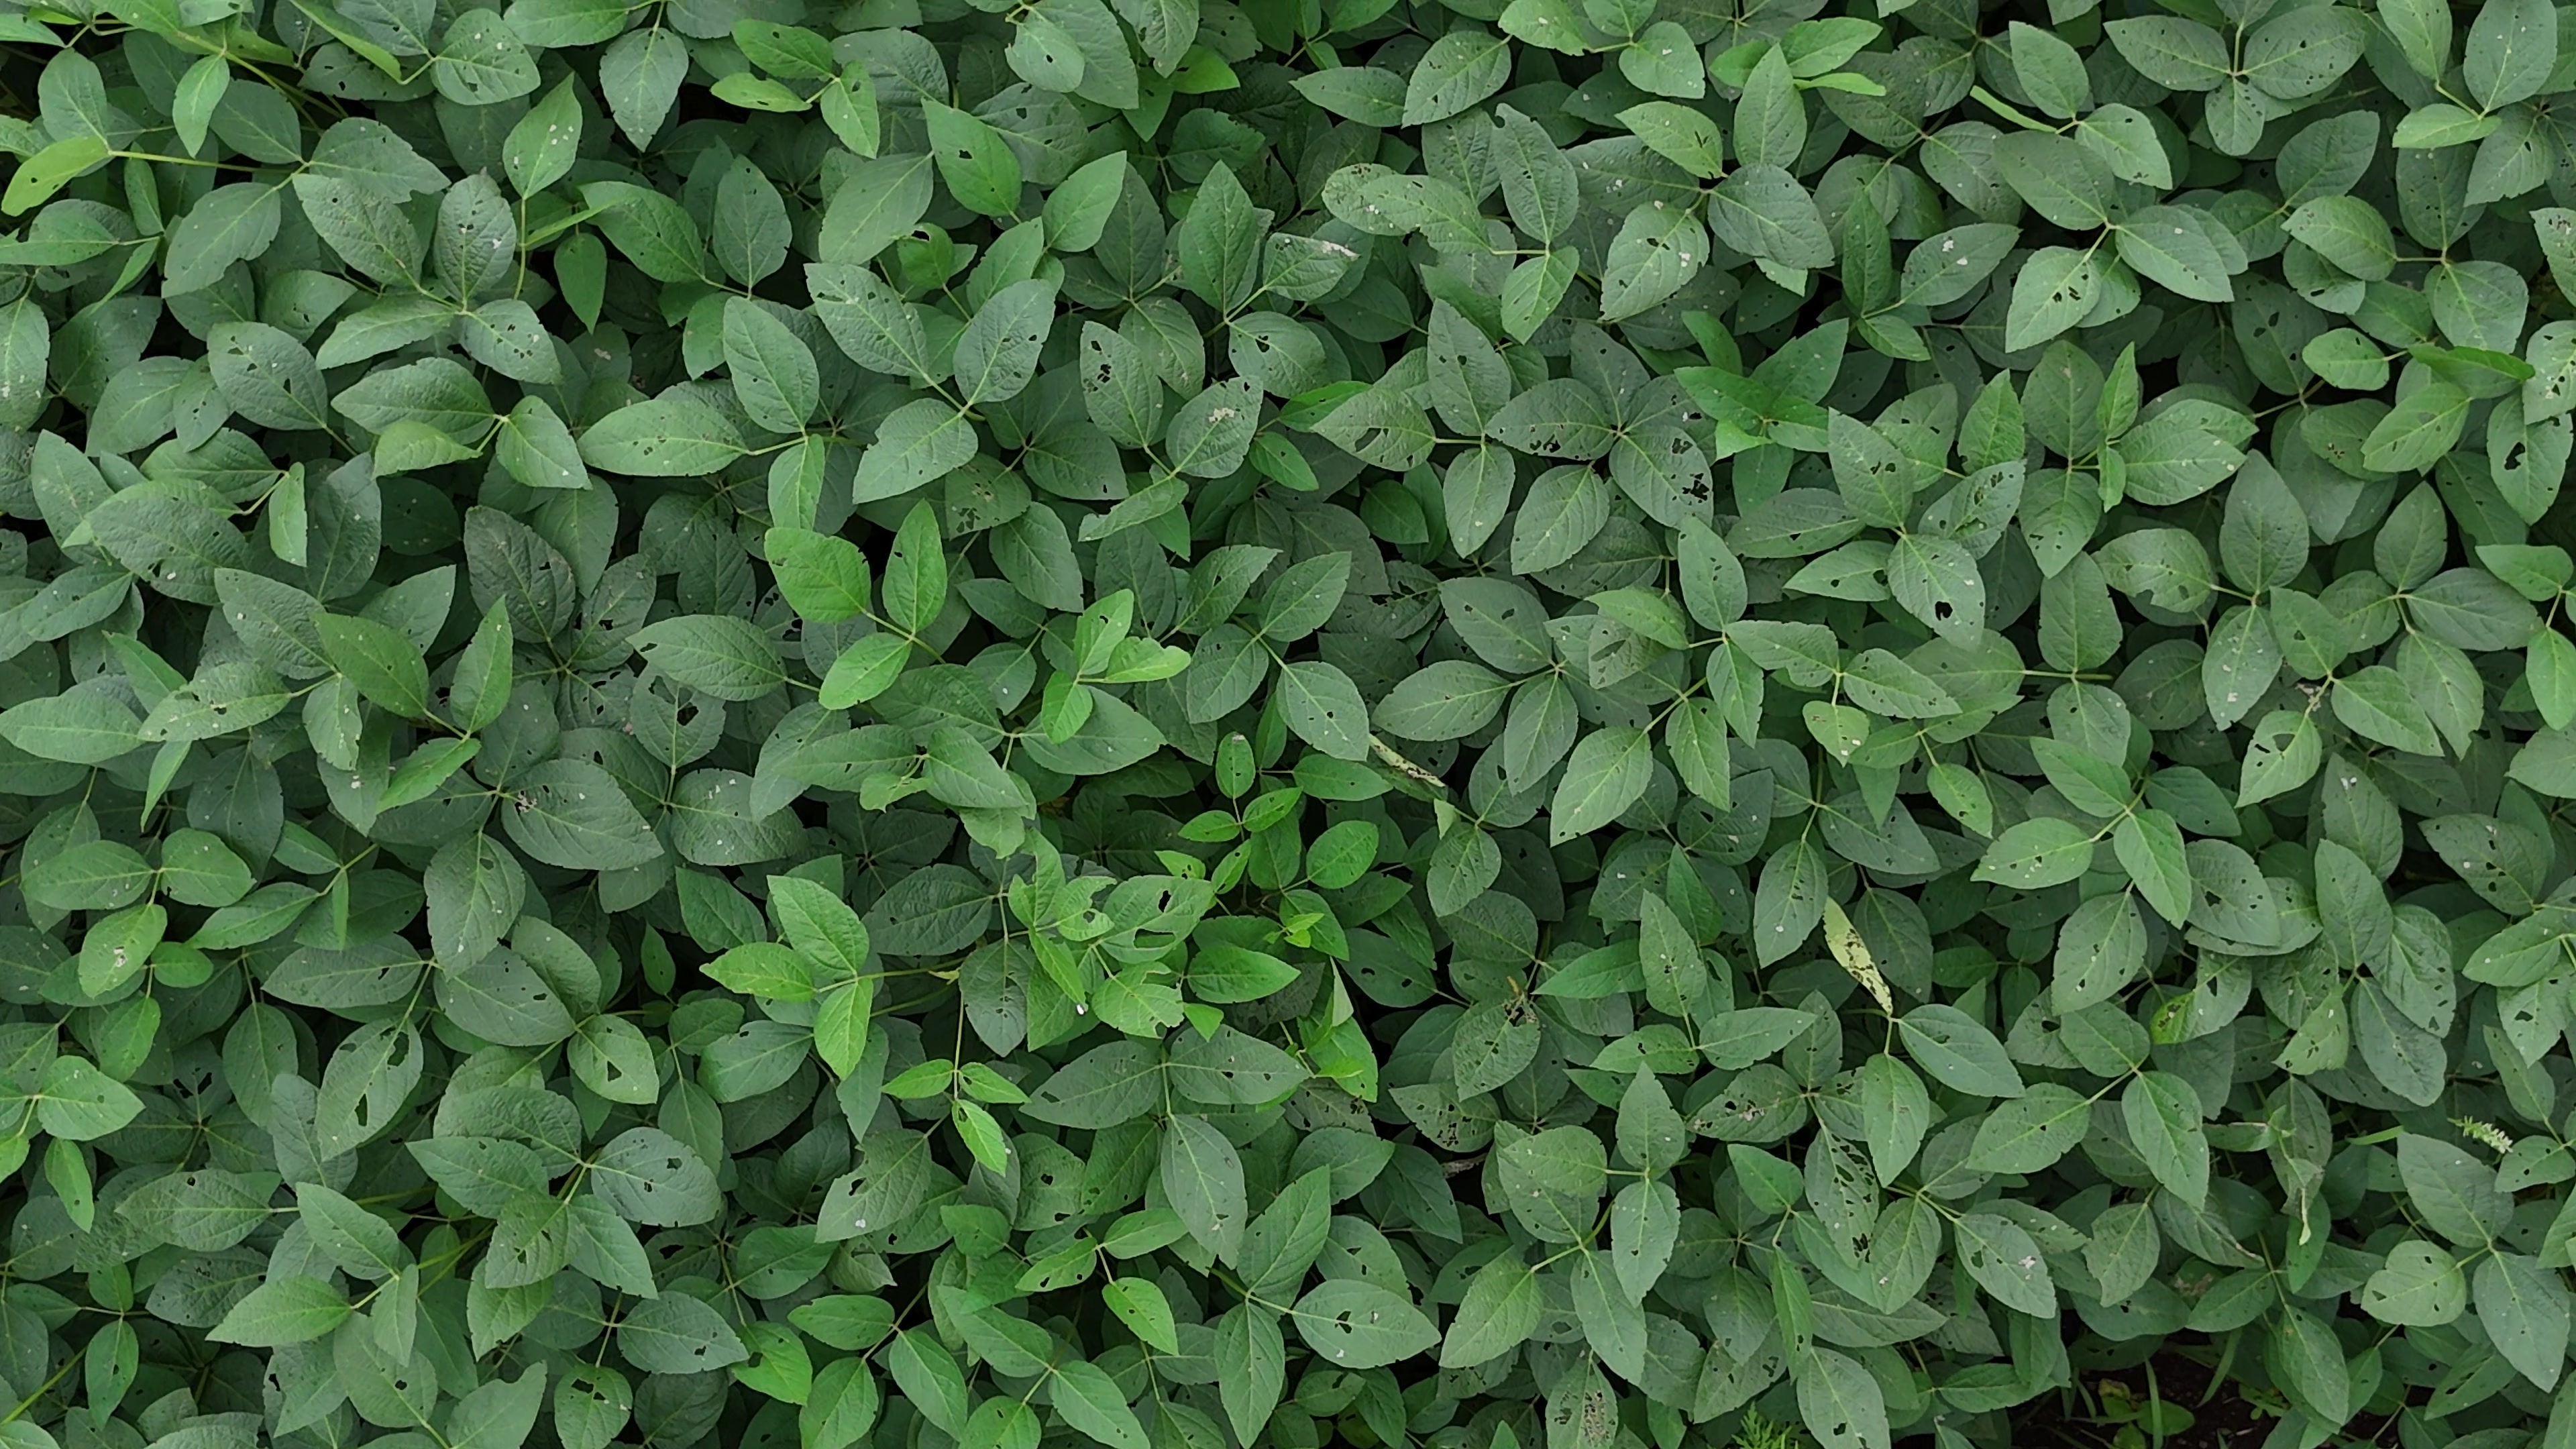
Label: Semilooper_Pest